Renton Nicholson

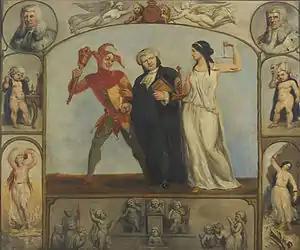
Portrait of Renton Nicholson as a judge, by Archibald Henning

Renton Nicholson (4 April 1809 – 18 May 1861) was an English impresario, businessman, actor, and writer. He is best known for his Judge and Jury Society performances and for his ownership of the newspaper "The Town".